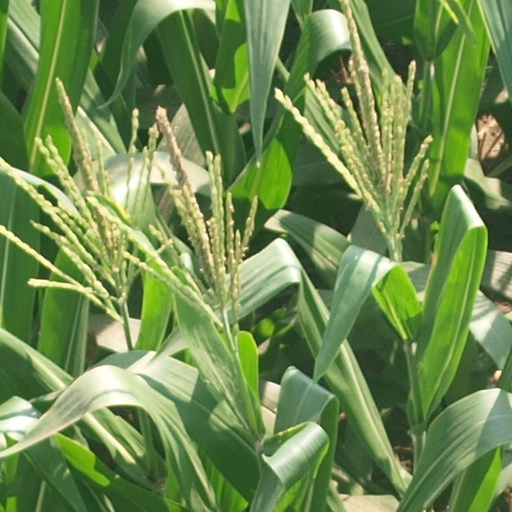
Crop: maize; corn